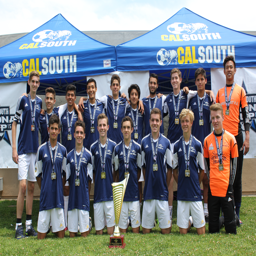
the boys team won their division .